Grace's Little Belmont

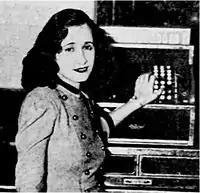
Alice Dixon Daniels at the cash register of the Little Belmont Bar in 1939

In 1939 Daniels was convicted of Federal income-tax evasion and sentenced to one year and one day at Lewisburg Federal Penitentiary. Three days before entering prison in October 1939, he married Alice Dixon of Philadelphia, a former showgirl who had performed at New York City's Connie's Inn, Cotton Club, and Kit Kat Club. Alice managed the bar in Daniels' absence together with Isaac (Ike) Nicholson. In May 1941, Daniels testified in U.S. district court that he had perjured himself before the grand jury investigating a link between Atlantic City numbers bankers in the hope that he could resume the numbers business after his release.